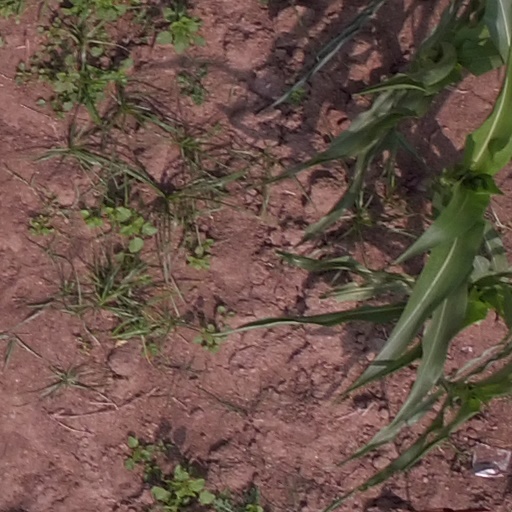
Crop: maize; corn